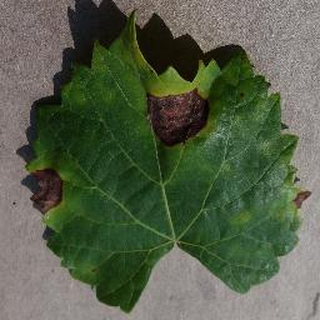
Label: grape_black_rot